List of markets in Barcelona

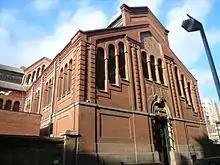
Mercat de Galvany in the Sarria-Sant Gervasi district.

In addition to its larger, more central markets, the city of Barcelona also contains many more neighborhood markets under its care.